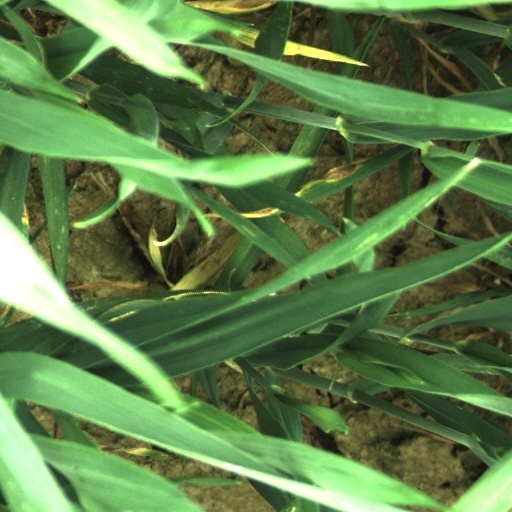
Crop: wheat